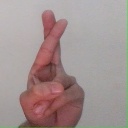
अक्षर: र